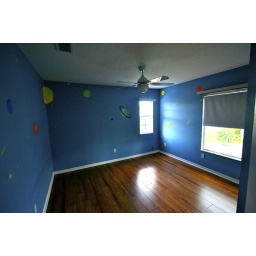
my bedroom - a little boy lived in it before, I did not paint the planets for myself ;)